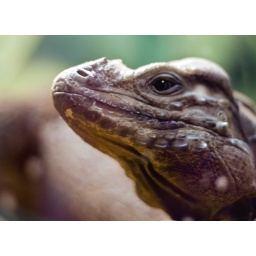
Taken with the plastic fantastic. Sorry about the glass smudge. I didn't have time to play with that in Photoshop.